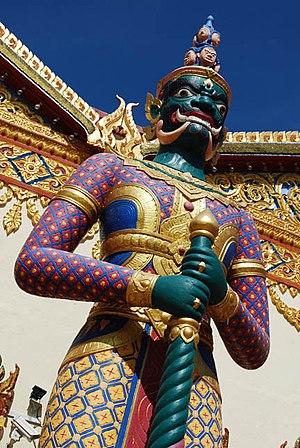
Wat Chaiyamangkalaram est un temple bouddhiste situé dans la banlieue de Pulau Tikus à George Town, Penang, Malaisie. Le temple, situé près du temple birman Dhammikarama, contient l’une des plus longues statues de bouddha couché du monde, ainsi que plusieurs statues colorées de Devas et d’autres créatures mythiques. En outre, Wat Chaiyamangkalaram est entouré par une petite communauté ethnique siamoise, servant de point de rencontre pour les fêtes annuelles de Songkran et de Loi Krathong dans George Town. Le temple participe également à la procession annuelle de la ville pour le jour du Vesak.